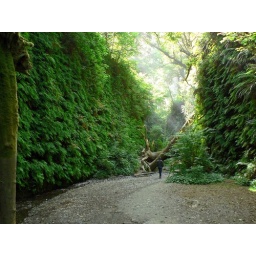
Small box canyon covered in prehistoric 5-fingered ferns.